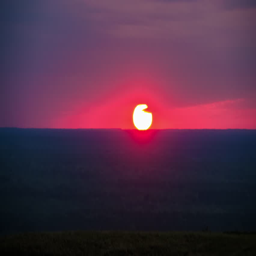
a time lapse of the large orange sunset as the massive sun sets into the horizon